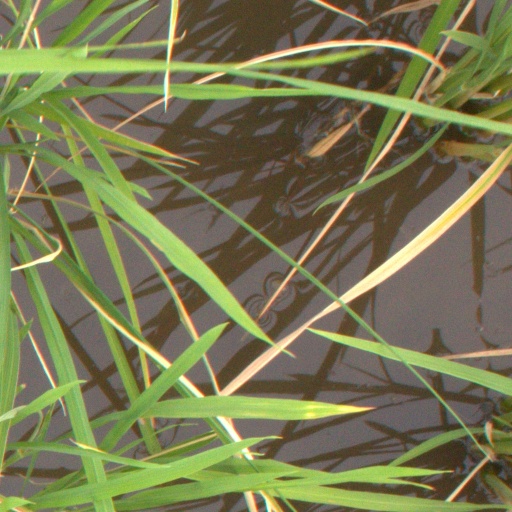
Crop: rice